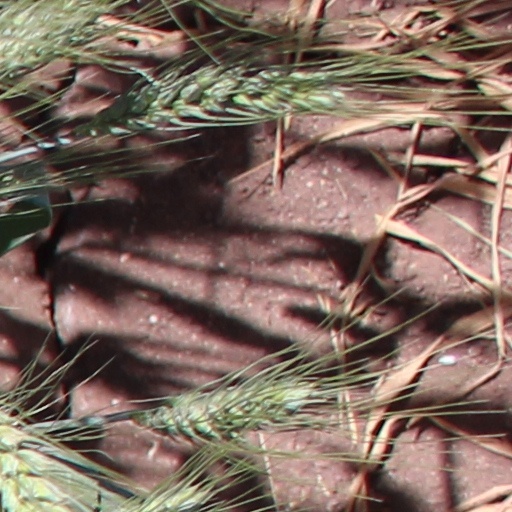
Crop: wheat